Geldrop Castle

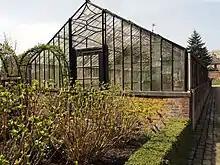
greenhouse c. 1870

In about 1866 the English landscape garden of 11 hectares was created around the castle. Creator Hubertus Paulus Hoevenaar had a special interest in trees. As was normal for this type of garden, it contains exotic species in some places. One of these is a giant sequoia of now 38 m high. The exotic Oriental plane belongs to an 18-piece platanaceae collection, the only one in the Netherlands. The park had a famous large European beech of the pendula variant. This beech died during a 2016 flooding of the Kleine Dommel, which kind of fits with the history of the castle.